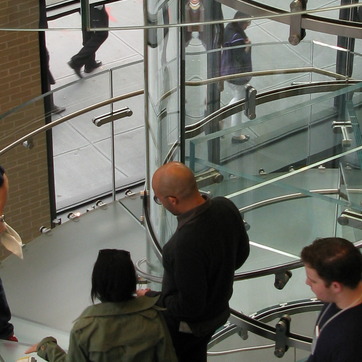
Material: skin